Hluboká nad Vltavou

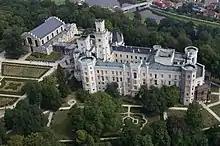
Hluboká Castle

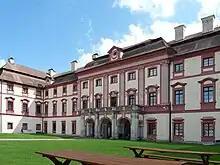
Ohrada Castle

The main landmark of Hluboká nad Vltavou is the Tudor-style Hluboká Castle. Every year it is one of the most visited castles in the country.